JAC Refine S4

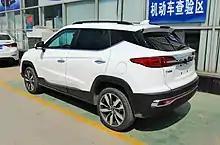
Refine S4 rear

Originally launched on October 30, 2018, the Refine S4 was sold under the Refine sub-brand of JAC Motors. The Refine S4 compact crossover was positioned slightly above the Refine S3 compact crossover and below the Refine S5 compact crossover under the Refine crossover product line.